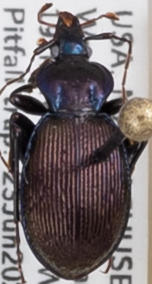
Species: Sphaeroderus canadensis canadensis
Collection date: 2021-06-23
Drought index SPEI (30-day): -0.114
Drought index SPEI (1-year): -1.28
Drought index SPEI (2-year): -1.928